Light field camera

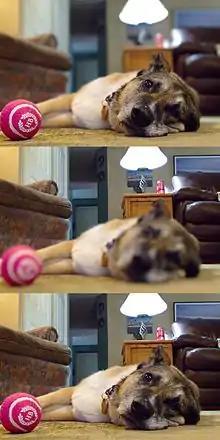
This demonstrates the capability of changing the focal distance and depth of field after a photo is taken - Near focus (top), Far focus (middle), Full depth of field (bottom) - using the Lytro Illum light field camera software

The "standard plenoptic camera" is a mathematical model used by researchers to compare designs. By definition it has microlenses placed one focal length away from the image plane of a sensor. In 2004, a team at Stanford University Computer Graphics Laboratory used a 16-megapixel camera to demonstrate that pictures can be refocused after they are taken. The system used a 90,000-microlens array, yielding a resolution of 90 kilopixels. Research has shown that its maximum baseline is confined to the main lens entrance pupil size which is small relative to stereoscopic setups. This implies that the "standard plenoptic camera" may be intended for close-range applications as it exhibits increased depth resolution at distances that can be metrically predicted based on the camera's parameters.